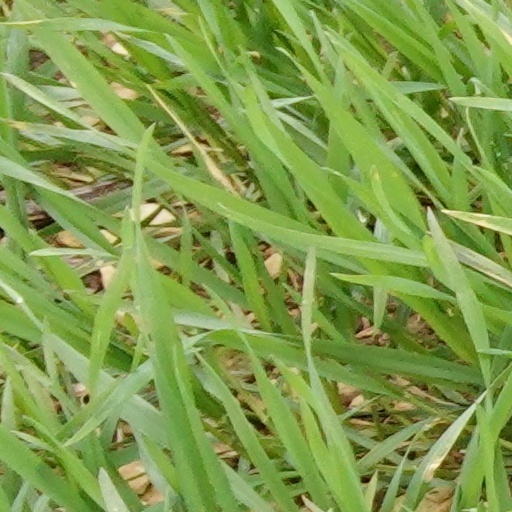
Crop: wheat